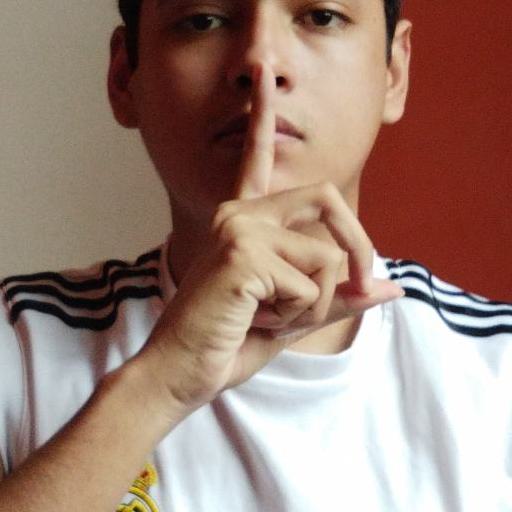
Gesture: mute